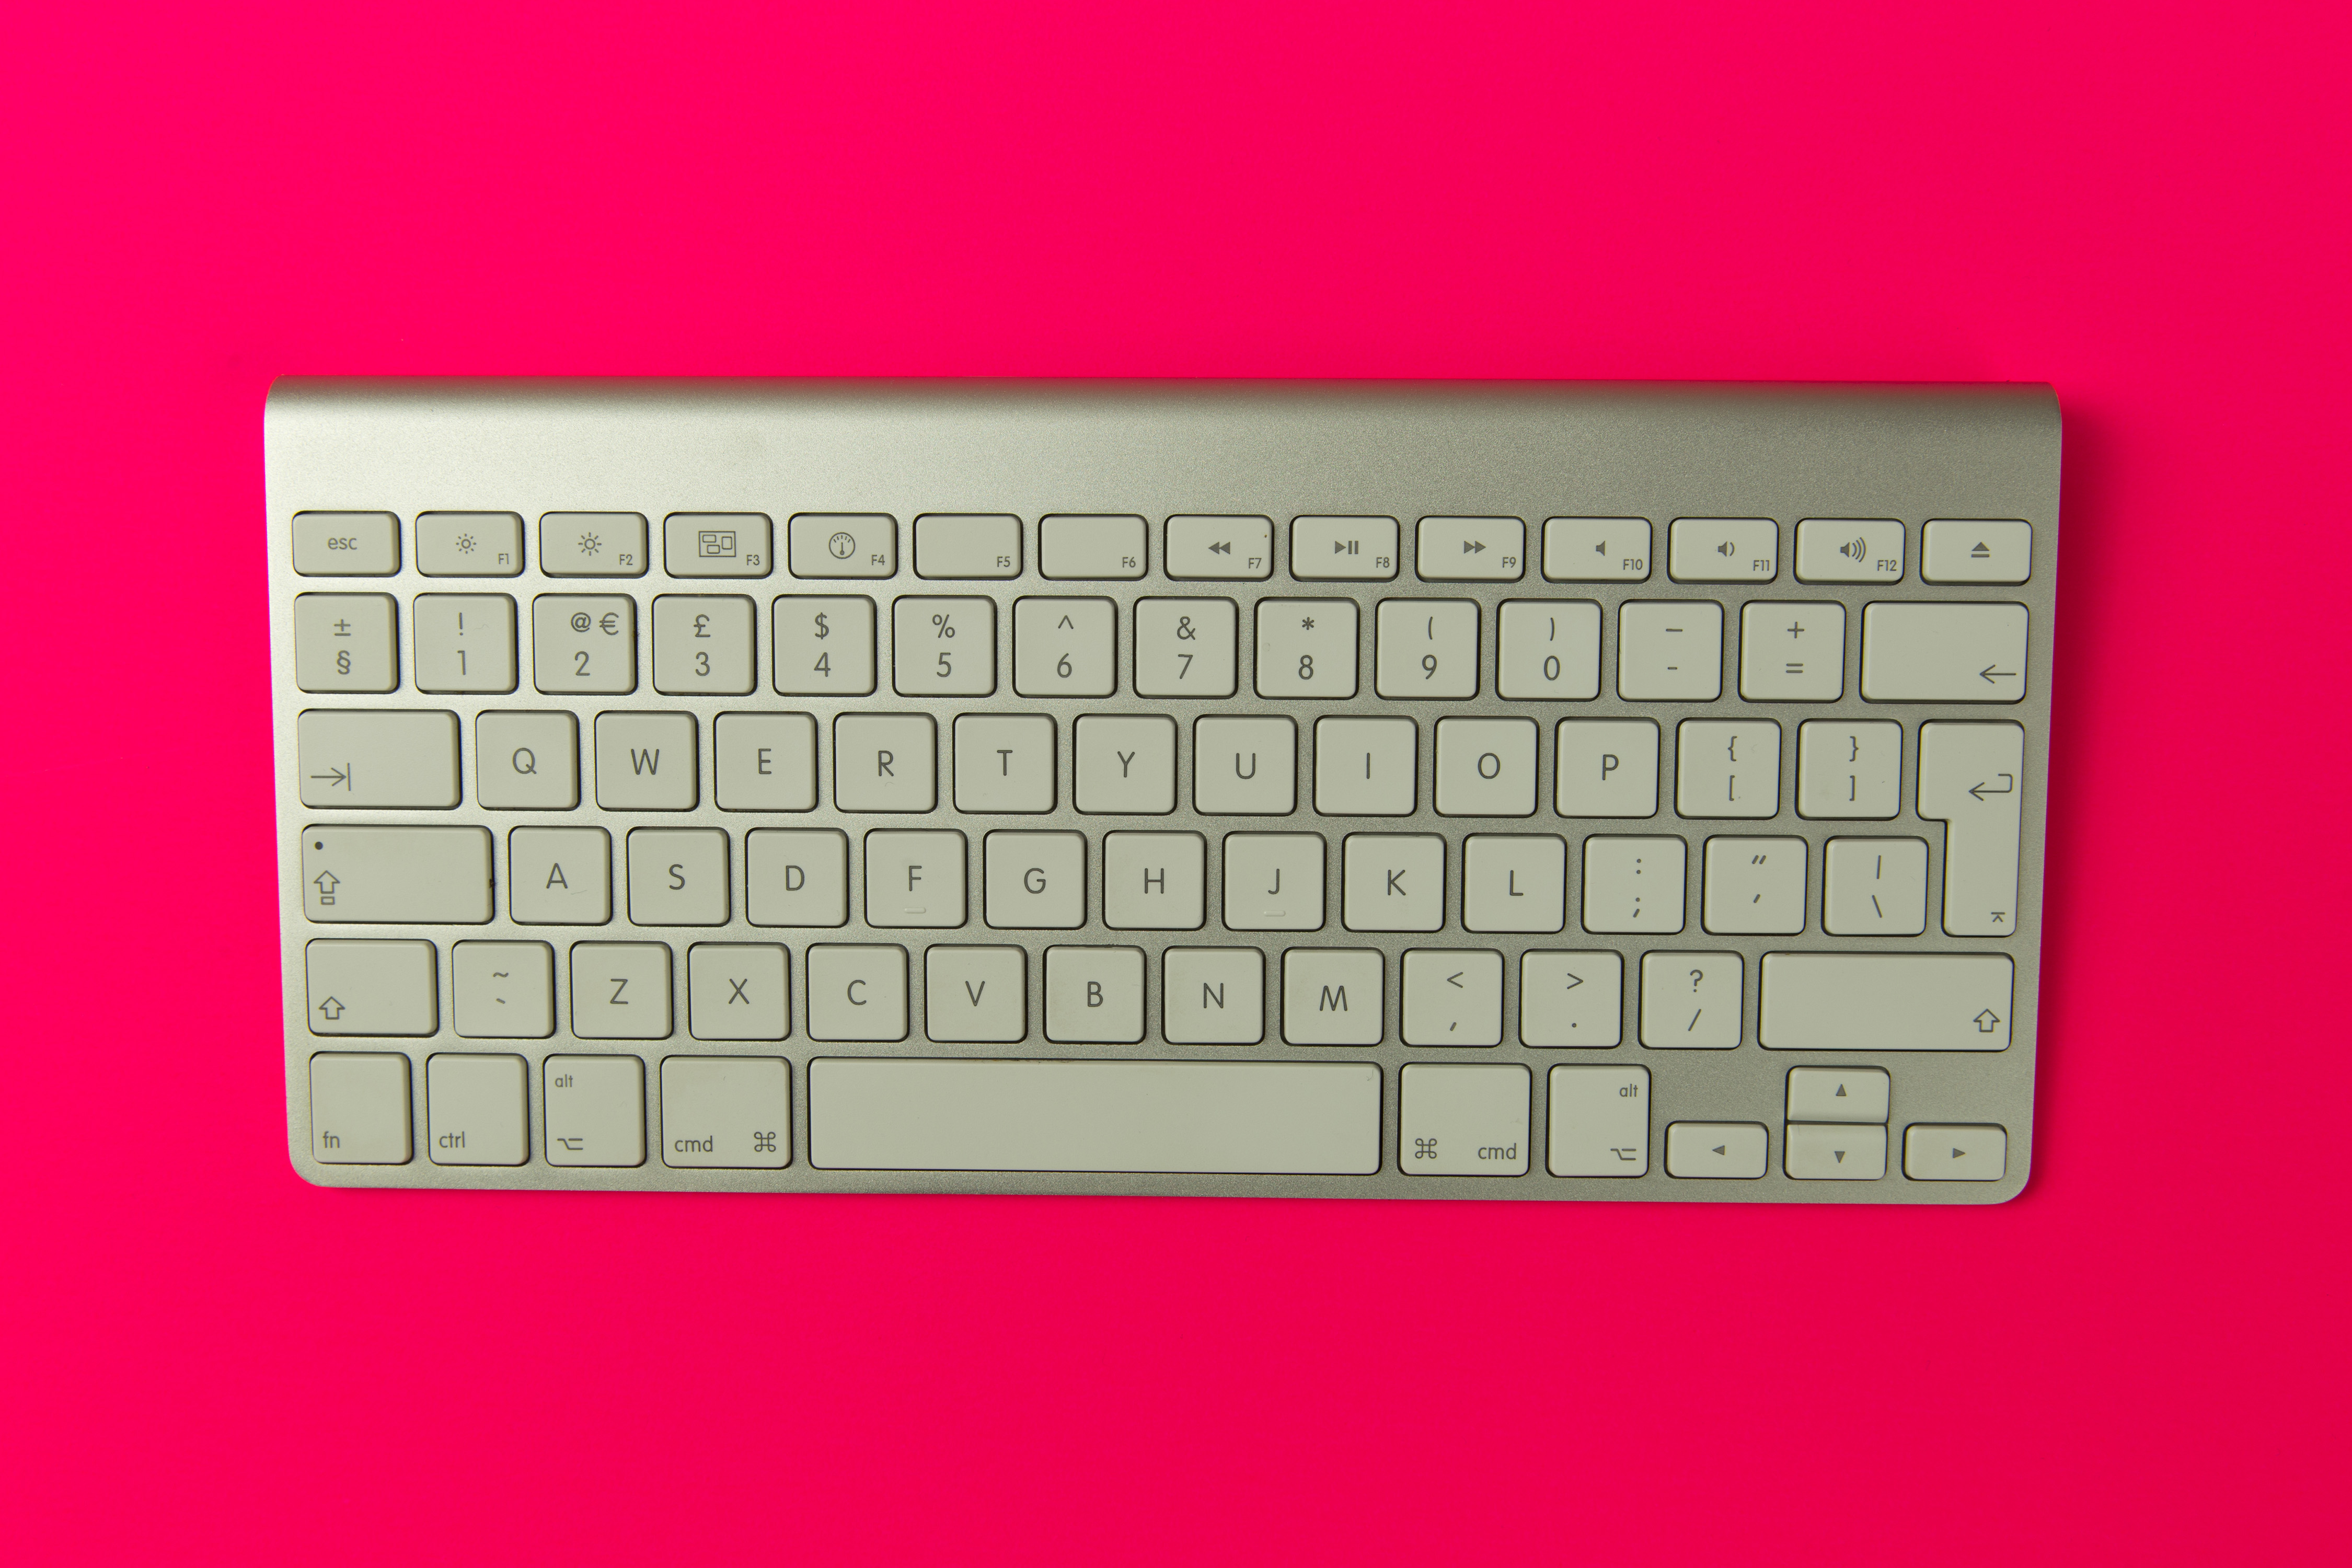
space bar, computer keyboard, electronic device, technology, input device, red, computer component, text, computer, peripheral, numeric keypad, laptop part, laptop replacement keyboard, font, keyboard, personal computer hardware, computer accessory, rectangle, musical instrument